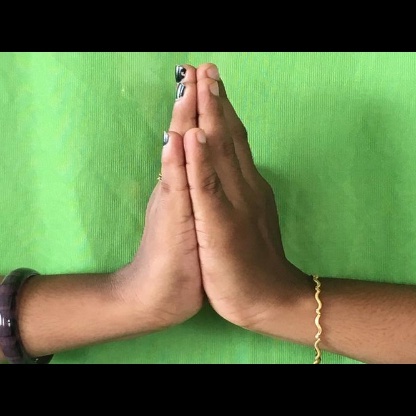
Mudra: Anjali